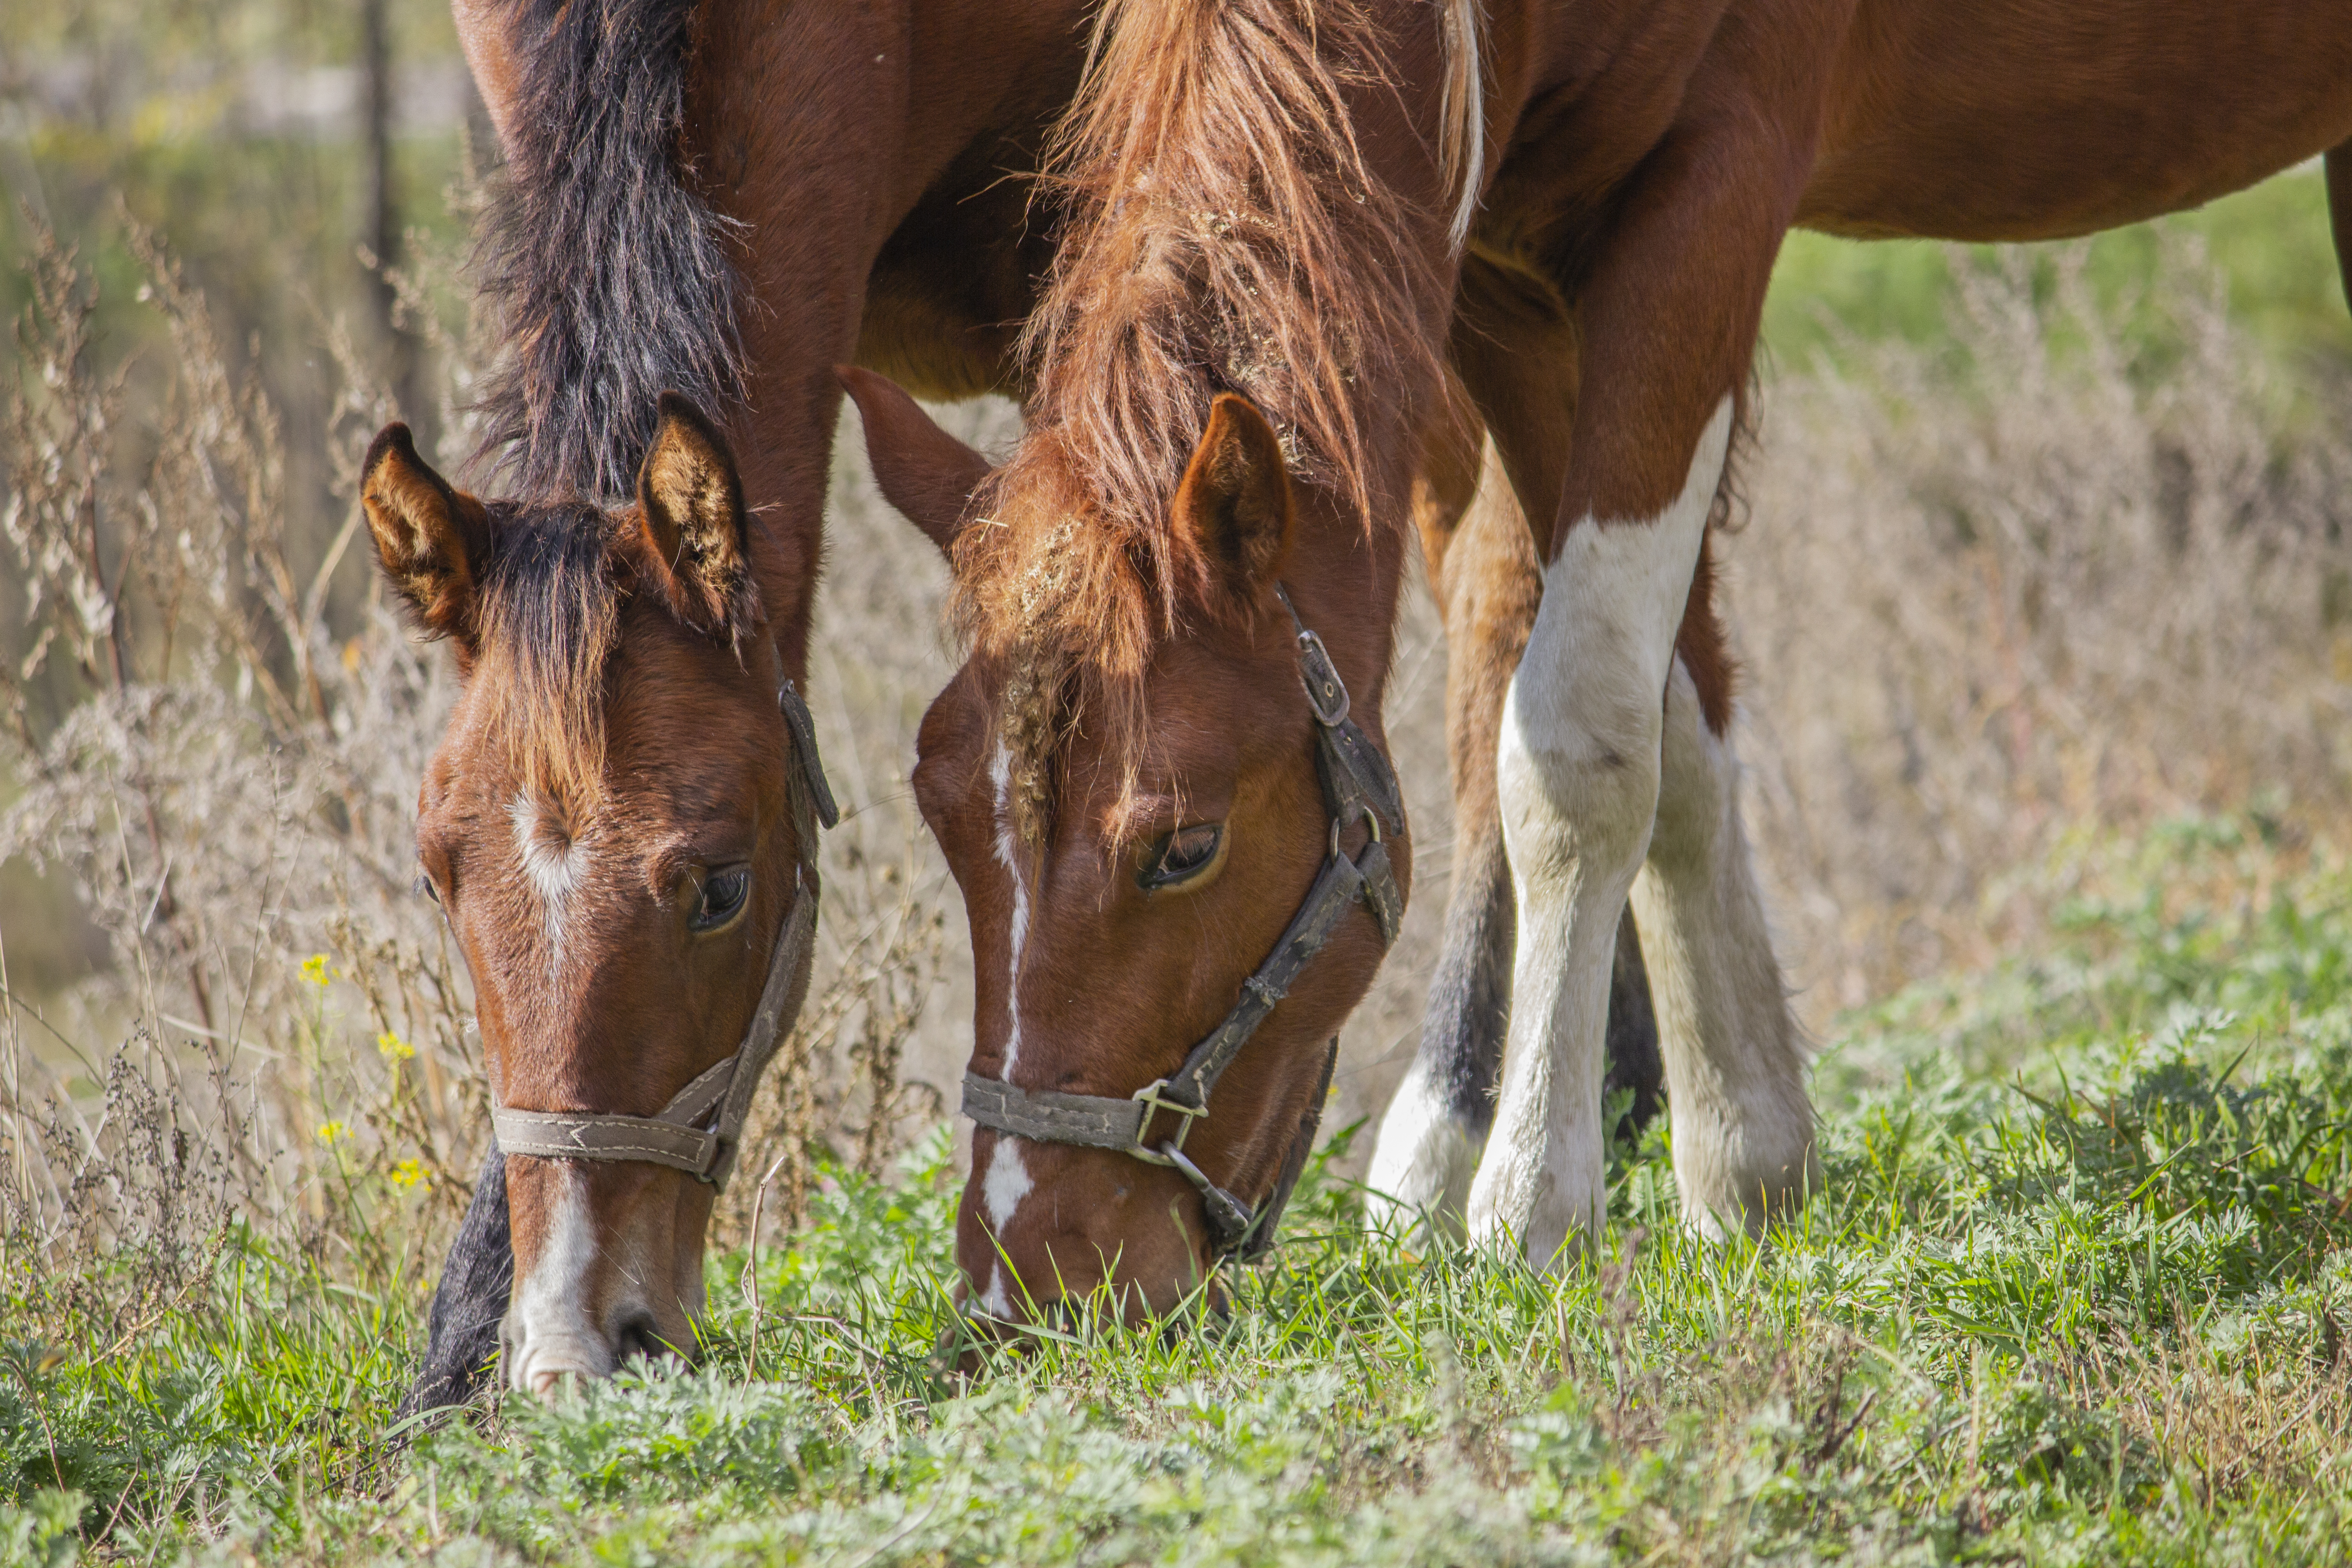
horse, foal, autumn, grass, dry, grazing, pasture, fauna, grassland, ecosystem, mare, mane, horse like mammal, bridle, hay, farm, rural area, mustang horse, wildlife, sorrel, tree, pack animal, meadow, field, colt, ecoregion, snout, steppe, livestock, fodder, prairie, stallion